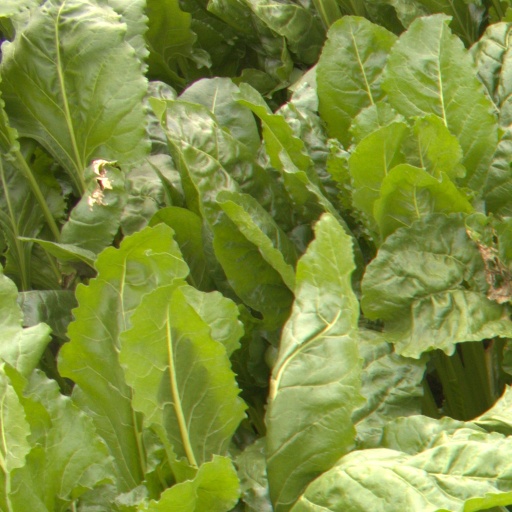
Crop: sugar beet